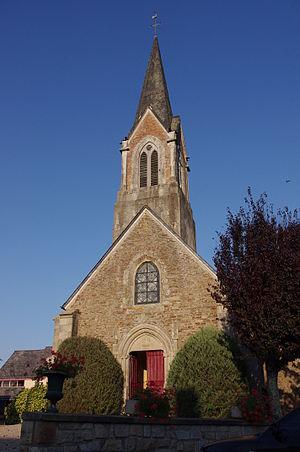
Eglise, St Uniac
Hippolyte Béziers-Lafosse, né en 1814 à Versailles et mort en 1899 à Rennes, est un architecte français. Après avoir occupé le poste d'architecte pour les bâtiments départementaux dans l'arrondissement de Saint-Malo, il reprend la succession de Léonce Couëtoux au poste d'architecte du département d'Ille-et-Vilaine en 1860. Il quitte ses fonctions en 1883.
Saint-Uniac est une commune française située dans le département d'Ille-et-Vilaine, en région Bretagne.
L’église Saint-Uniac est un édifice de la commune de Saint-Uniac, dans le département d’Ille-et-Vilaine en région Bretagne.